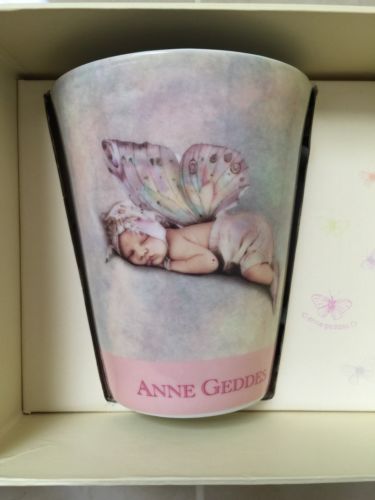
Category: mug